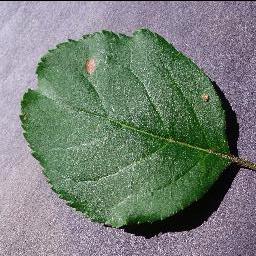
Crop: apple
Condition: black_rot